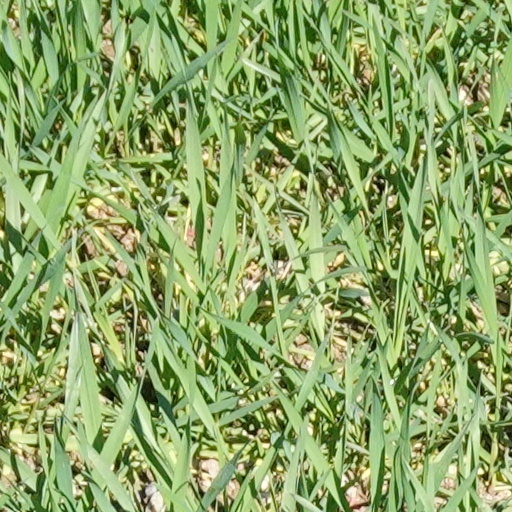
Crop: wheat